Huanancheng station

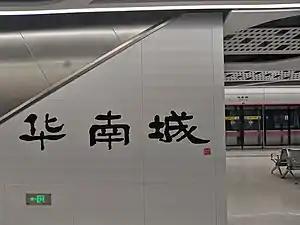

Huanancheng station, is a station on Line 10 of the Shenzhen Metro. It opened on August 18, 2020.